Jack (2015 film)

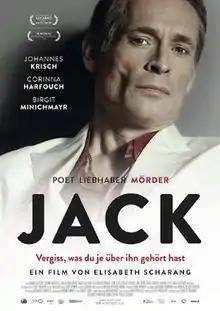
Film poster

Jack is a 2015 Austrian thriller film about serial killer Jack Unterweger, directed by Elisabeth Scharang. It was screened in the Contemporary World Cinema section of the 2015 Toronto International Film Festival.